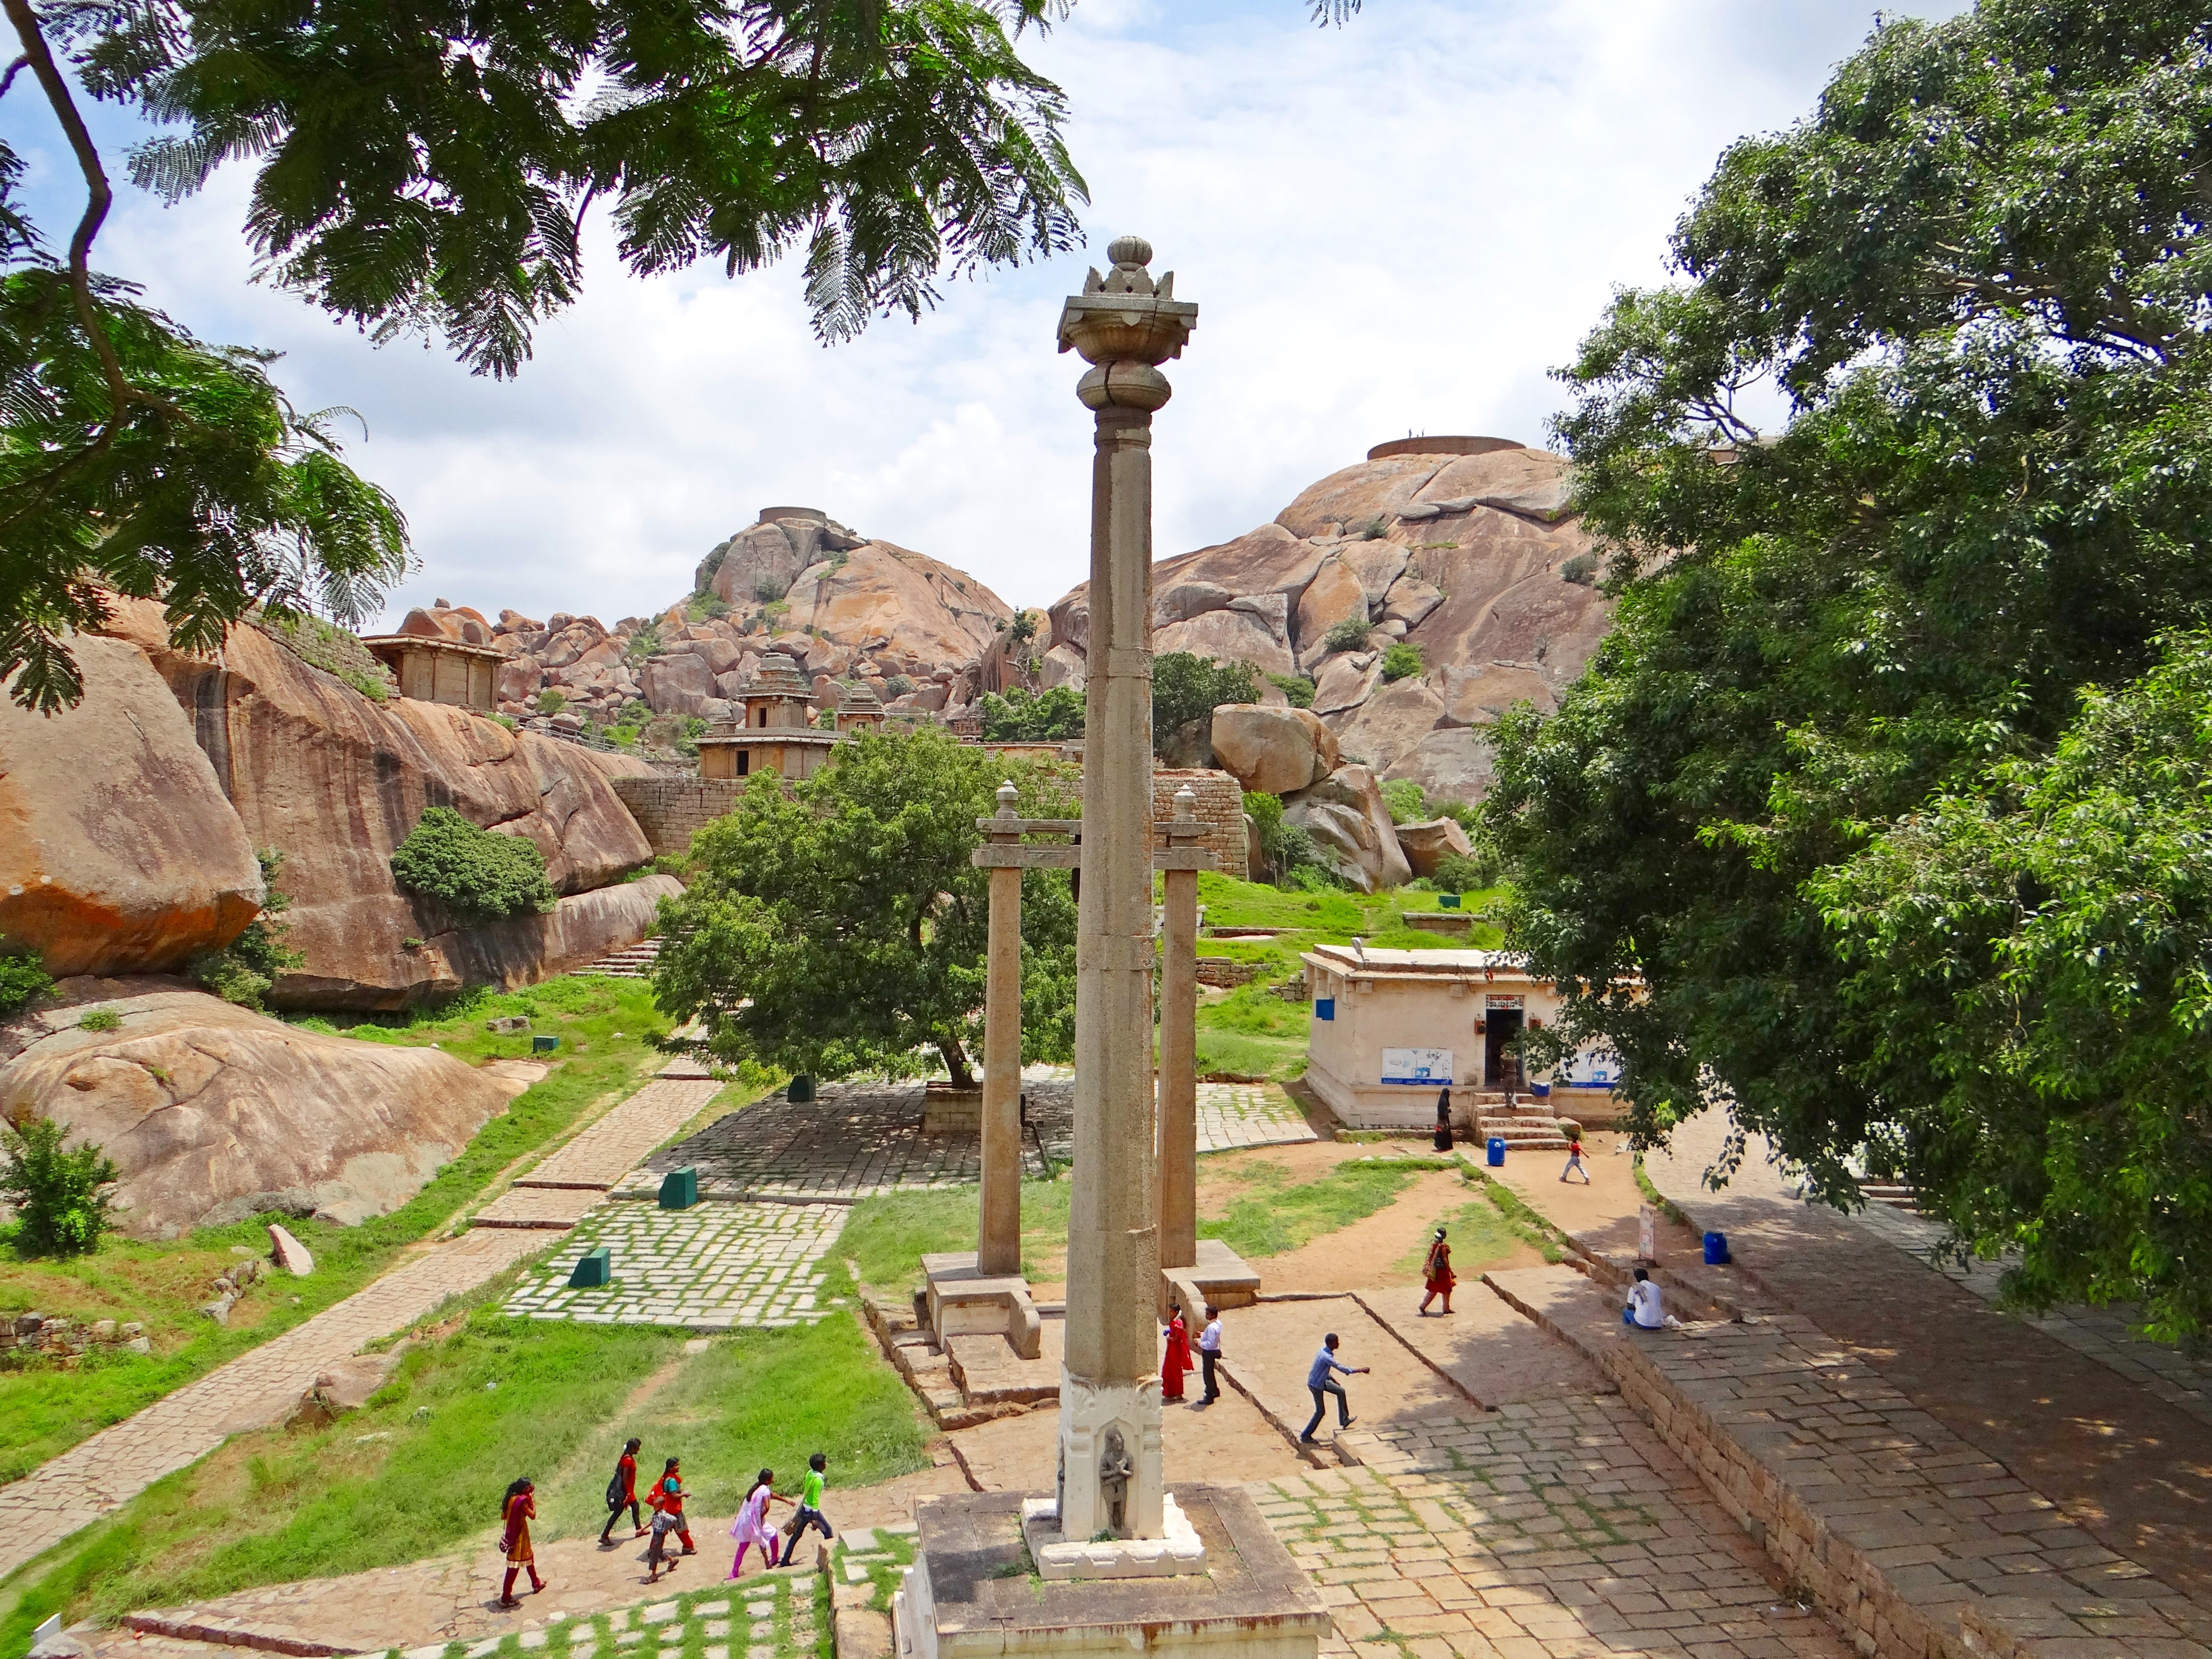
architecture, town, old, stone, vacation, village, plaza, park, ancient, historic, garden, tourism, temple, resort, ruins, history, fort, town square, india, historical, estate, granary, ancient history, chitradurga, mud walls, chitradurga fort